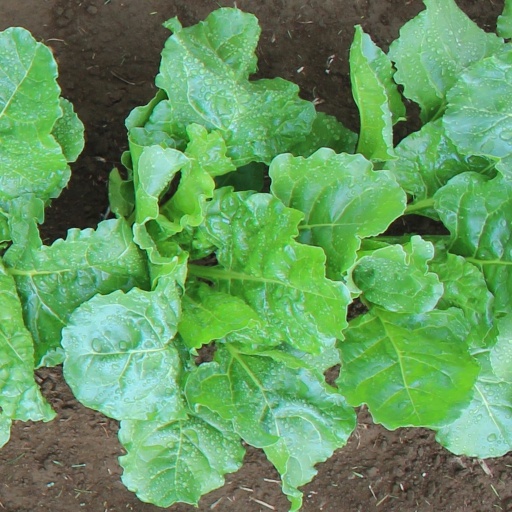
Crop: sugar beet